Women in ancient Egypt

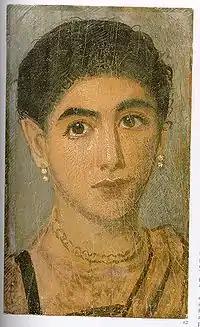
Fayum mummy portrait, circa 100-200 CE, Louvre Museum, Paris.

For women holding office in the highest levels of the bureaucracy, one can cite Nebet, a Vizir in ancient Egypt during the Sixth dynasty of Egypt. It is necessary to recognize that a woman at such a high level of authority remained extremely rare and it was not until the Twenty-sixth dynasty of Egypt that a similar situation can be found. Women did, however, occupy numerous offices such as scribe in the bureaucracy, except during the New Kingdom, where all public bureaucracy posts were filled by men.